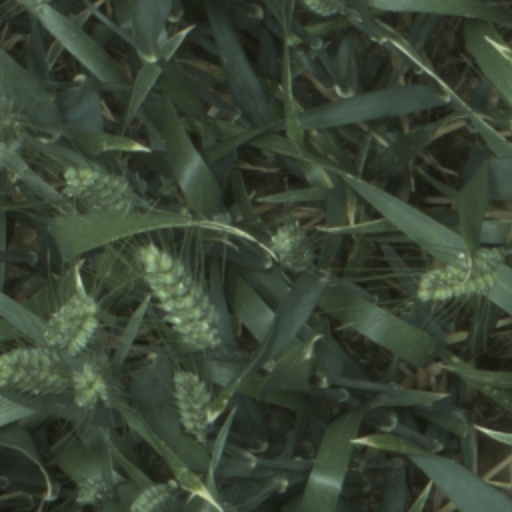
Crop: wheat